Ken Anderson (politician)

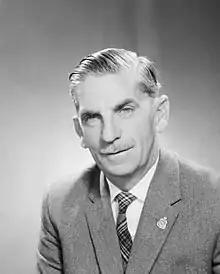
Anderson in 1962.

Anderson was elected as the member for Ryde in 1950, representing the Liberal Party, but was defeated at the 1953 election.